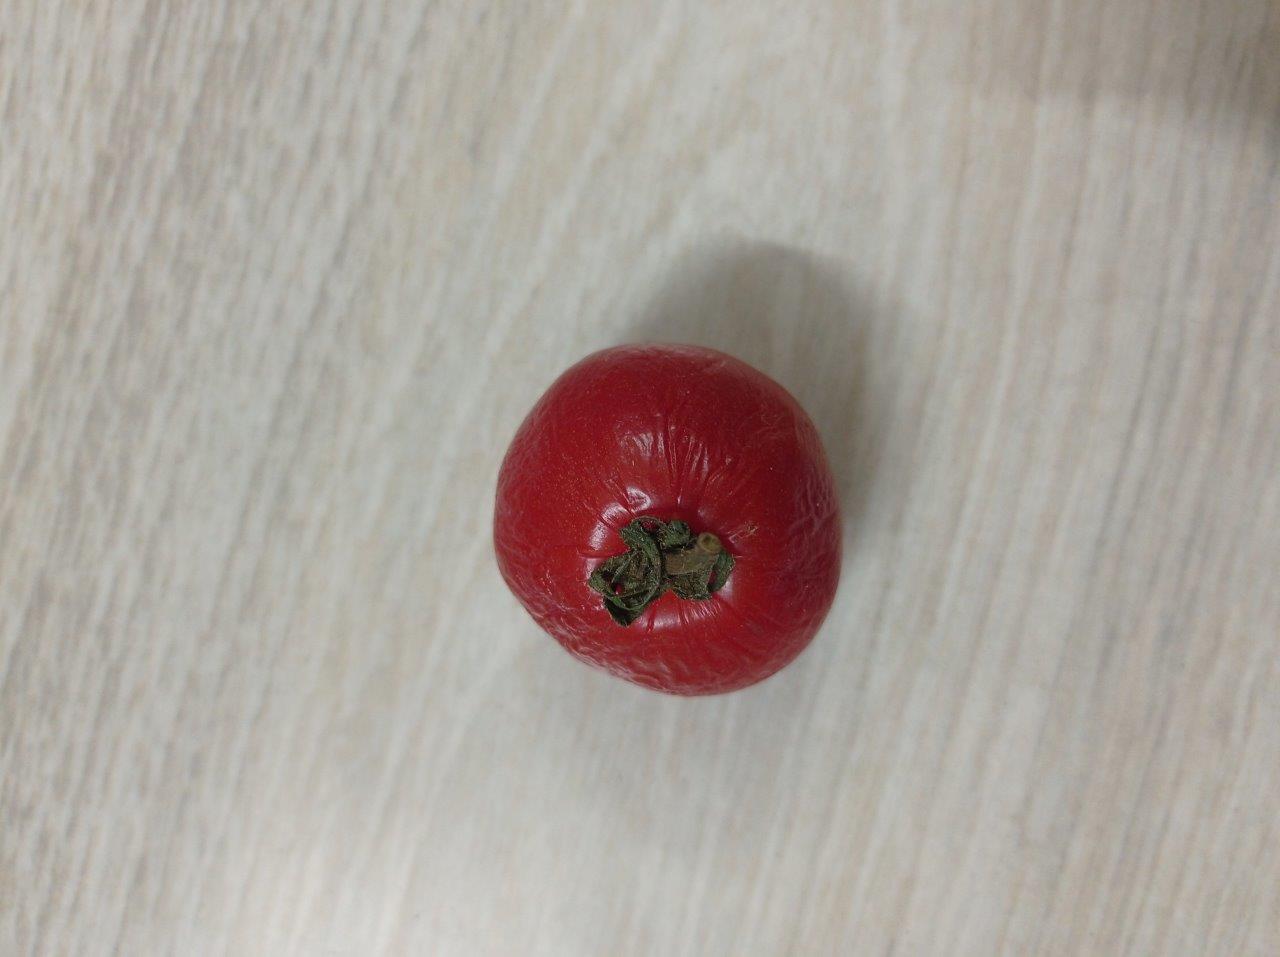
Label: Rotten